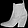
Label: Ankle boot